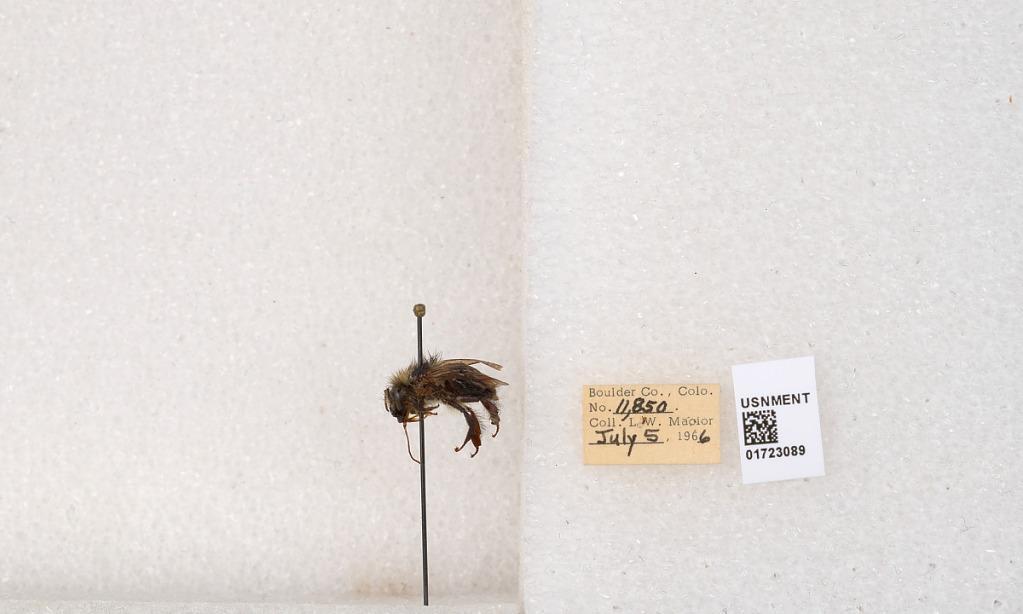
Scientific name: Bombus flavifrons Cresson
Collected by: L. Macior
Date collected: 1966-7-5
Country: United States
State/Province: Colorado
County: Boulder
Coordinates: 40.0925, -105.358